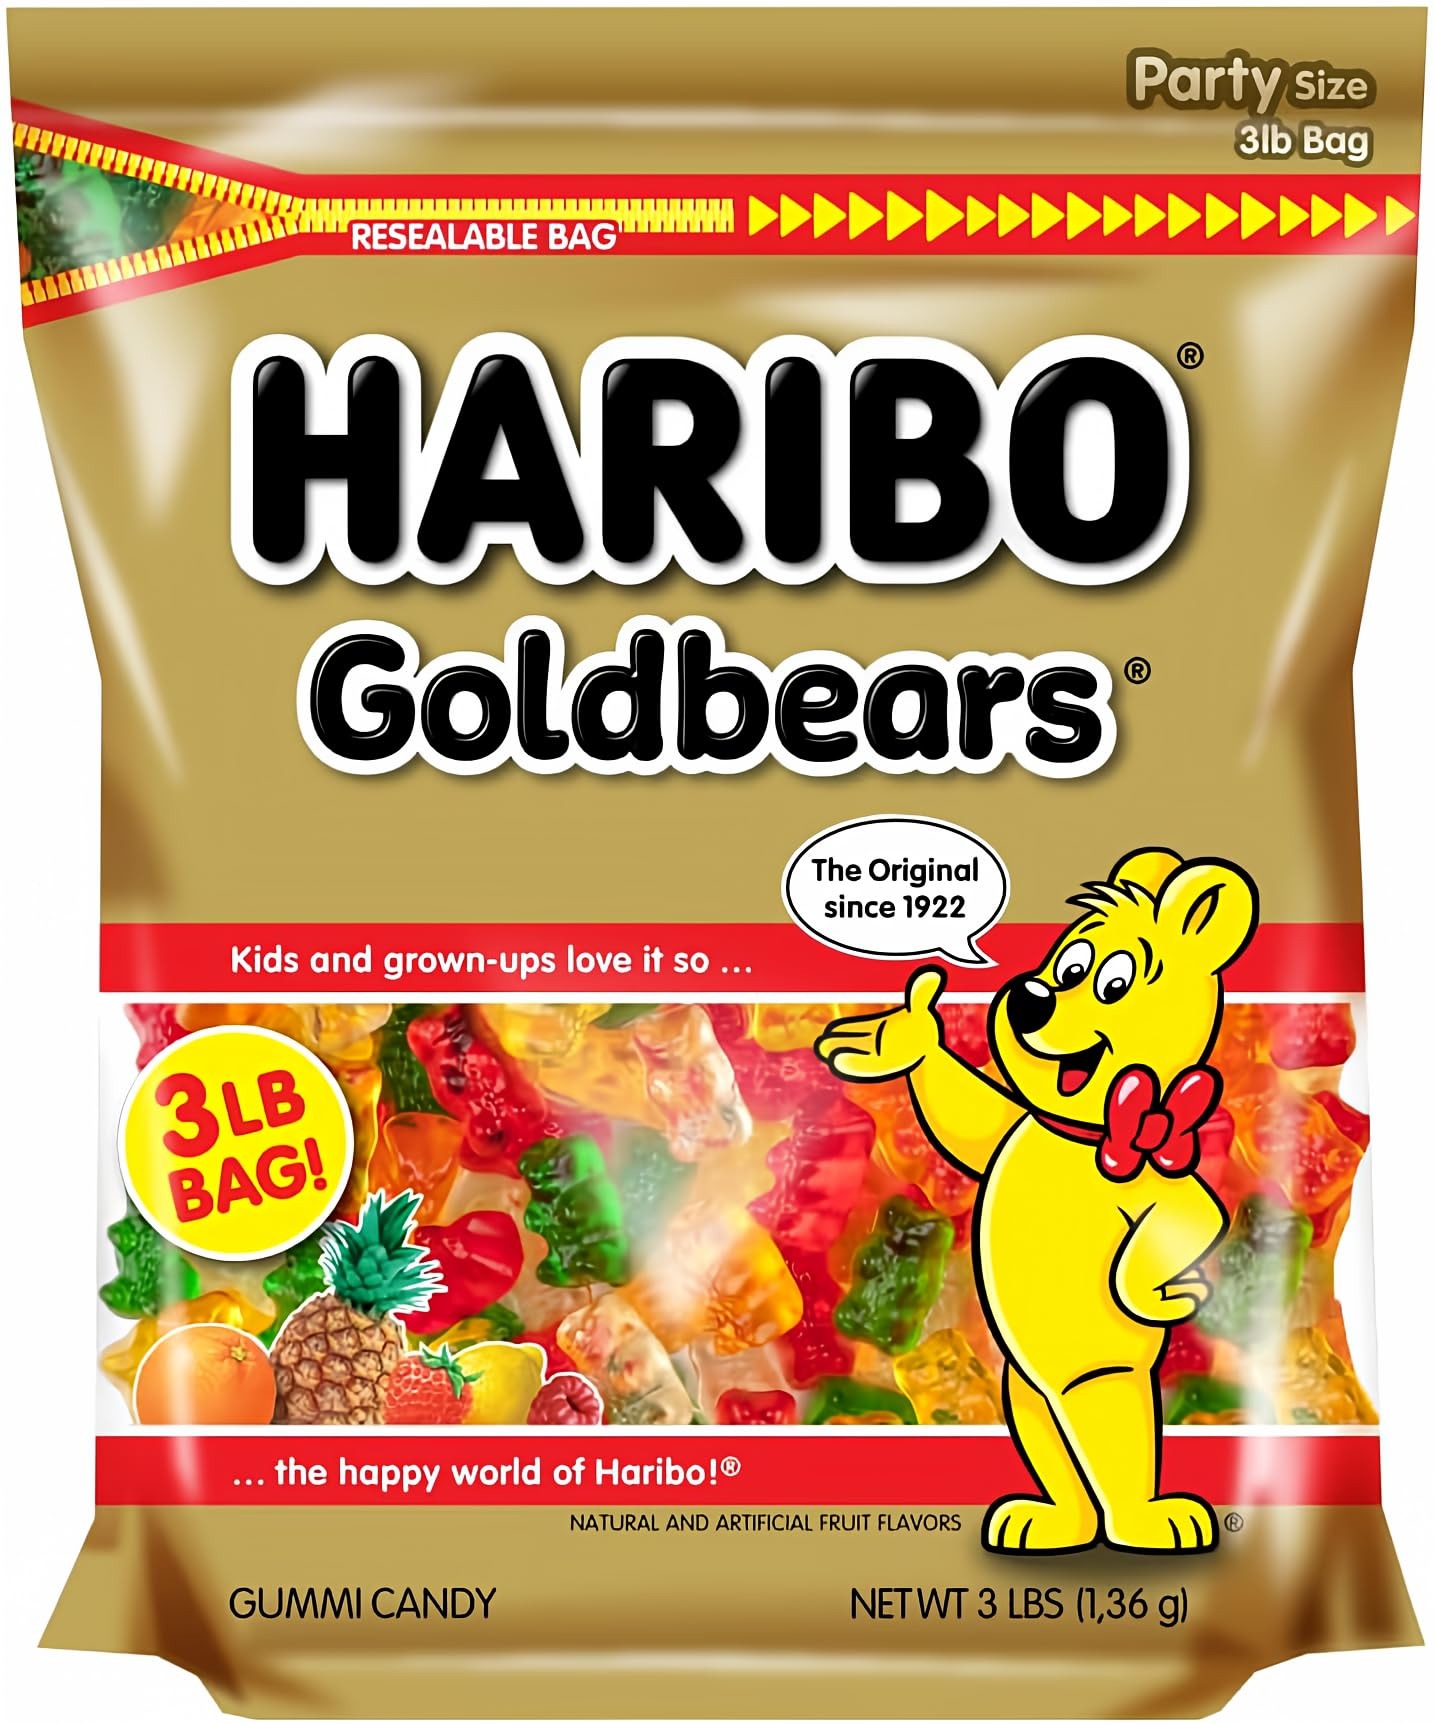
Item Name: HARIBO Gummi Candy, Original Goldbears Gummy Bears, 3 Pound Resealable Party Size Bag, Delicious Soft & Chewy Sweet Snacks, Assorted Fruity Flavors
Bullet Point 1: Classic Delight: There is no better companion than our original HARIBO Gummy Goldbears, little bears with a heart of gold, loved by old and young alike
Bullet Point 2: Flavored Gummy Bears: Sweet treats in five fruity flavors: Lemon (yellow), Orange (orange), Pineapple (white), Raspberry (red) and Strawberry (green)
Bullet Point 3: Sweet Treats: With only 100 calories per serving, these candy snacks are great for sharing, decorating desserts, or party favor candy
Bullet Point 4: Soft and Chewy: Enjoy the soft, chewy texture of each gummy bear, crafted with a detailed design, making every bite a delightful experience
Bullet Point 5: Happiness Worldwide: Create moments of happiness with our delicious and fun gummy candies wherever you are. Kids and grown-ups love it so, the happy world of HARIBO
Value: 48.0
Unit: Ounce

Price: 10.48